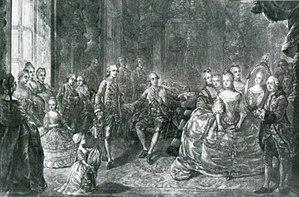
Jean-Baptiste André Gautier-Dagoty (French, 1740-1786): Présentation du portrait de Marie-Antoinette à Louis dauphin [futur Louis XVI], 1770, estampe, conservé probablement dans le Cabinet des Estampes de la Bibliothèque Nationale. Celui-ci en possedait deux exemplaires dont l'un (rogné) fut présentée lors d'une exposition tenue du 15 mai au 15 octobre 1906 dans les salles de la rue Vivienne. A cette occasion il fut précisé: ""M. Gauthier Dagoty, fils de M. Gautier (sic) anatomiste, pensionné du Roy, a publié une estampe de sa composition représentant le roi Louis XV, qui, accompagné de la famille royale, montre à Mgr le dauphin (le futur Louis XVI) le médaillon (sic) de l'auguste archiduchesse Antoinette. Ce médaillon est soutenu par l'ambassadeur de l'Empire. Cette composition intéressante par elle-même, puisqu'elle nous retrace une union désirée, l'est encore par les soins qu'a pris l'artiste de rendre ses personnages ressemblants. Au bas, on lit ce vers latin: 'Fœdera, sanguiSy hymeit nexu solidentur amori'. L'estame a été grave en manière noire par l'auteur lui-même et a environ 30 pouces de long sur 24 de haut"" (Mercure de France, avril 1770, p. 193. Note communiquée obligeamment par M. Albert Vuaflart)"" cité in Exposition d'Oeuvres d'Art du XVIIIe siècle à la Bibliothèque Nationale. Catalogue. Miniatures, Gouaches, Estampes en couleurs françaises et anglaises 1700-1750-1815, Médailles et Pierres gravées 1700-1800, Biscuits de Sèvres, 1906, Paris, Librairie Centrale des Beaux-Arts, Emile Lévy, Editeur, 13 rue Lafayette. Ouvrage paru à l'occasion de l'exposition mentionnée plus haut."
Cette page concerne l’année 1770 du calendrier grégorien.